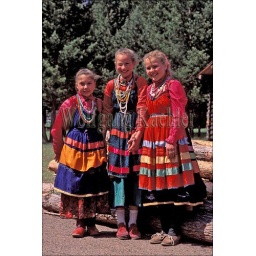
Russia, siberia, near ulan ude, girls in traditional old believer dress